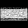
Label: Bag